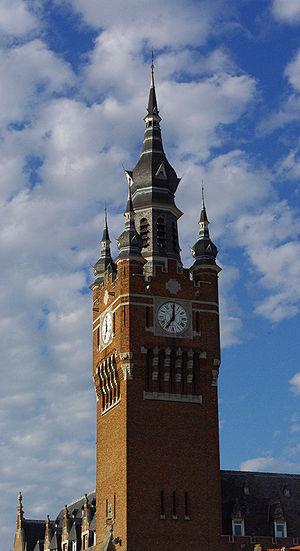
Beffroi d'Armentières (Nord, France)
L'histoire du territoire que recouvrait le Nord-Pas-de-Calais, ancienne région administrative française qui a regroupé de 1955 à 2015 les départements du Nord et du Pas-de-Calais, fut longtemps commune avec l'histoire de la Belgique, celle d'une terre qui « pendant près de mille ans servit de champ de bataille à toute l'Europe » et fut disputée depuis la Guerre des Gaules ; à l'époque des invasions barbares, les Francs saliens s'y établirent, et elle fut le berceau de la dynastie mérovingienne.
Armentières est une commune française de plus de 20 000 habitants, située dans le département du Nord en région Hauts-de-France. Elle fait partie de la Métropole européenne de Lille.
Les beffrois de Belgique et de France sont cinquante-six beffrois inscrits en France et en Belgique sur la liste du patrimoine mondial de l'UNESCO.
Le Nord-Pas-de-Calais est une ancienne région française. Elle était bordée au sud par l'ancienne région Picardie, au nord-est par la Belgique et à l'ouest et au nord par la Manche et la mer du Nord. Elle était composée de deux départements, le Nord et le Pas-de-Calais. Avec 326 hab/km², elle comptait parmi les régions d'Europe les plus densément peuplées.
Cet article recense une partie des monuments historiques du Nord, en France.